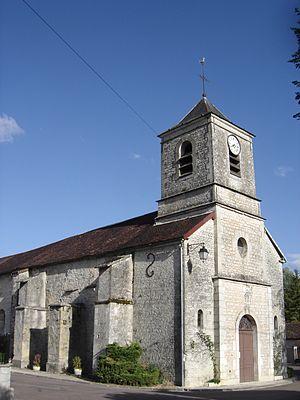
église d'Eguilly sous Bois - Aube - France
Éguilly-sous-Bois est une commune française, située dans le département de l'Aube en région Grand Est.